Phalgunanda

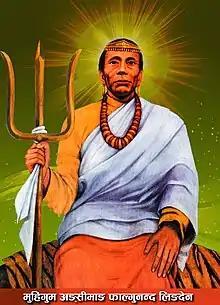

Mahaguru Phalgunanda also known as "Mahaguru Phalgunanda" or Phalgunanda Lingden (1885–1949) was a leader of the Kirat religion for the Kirat people of Nepal.